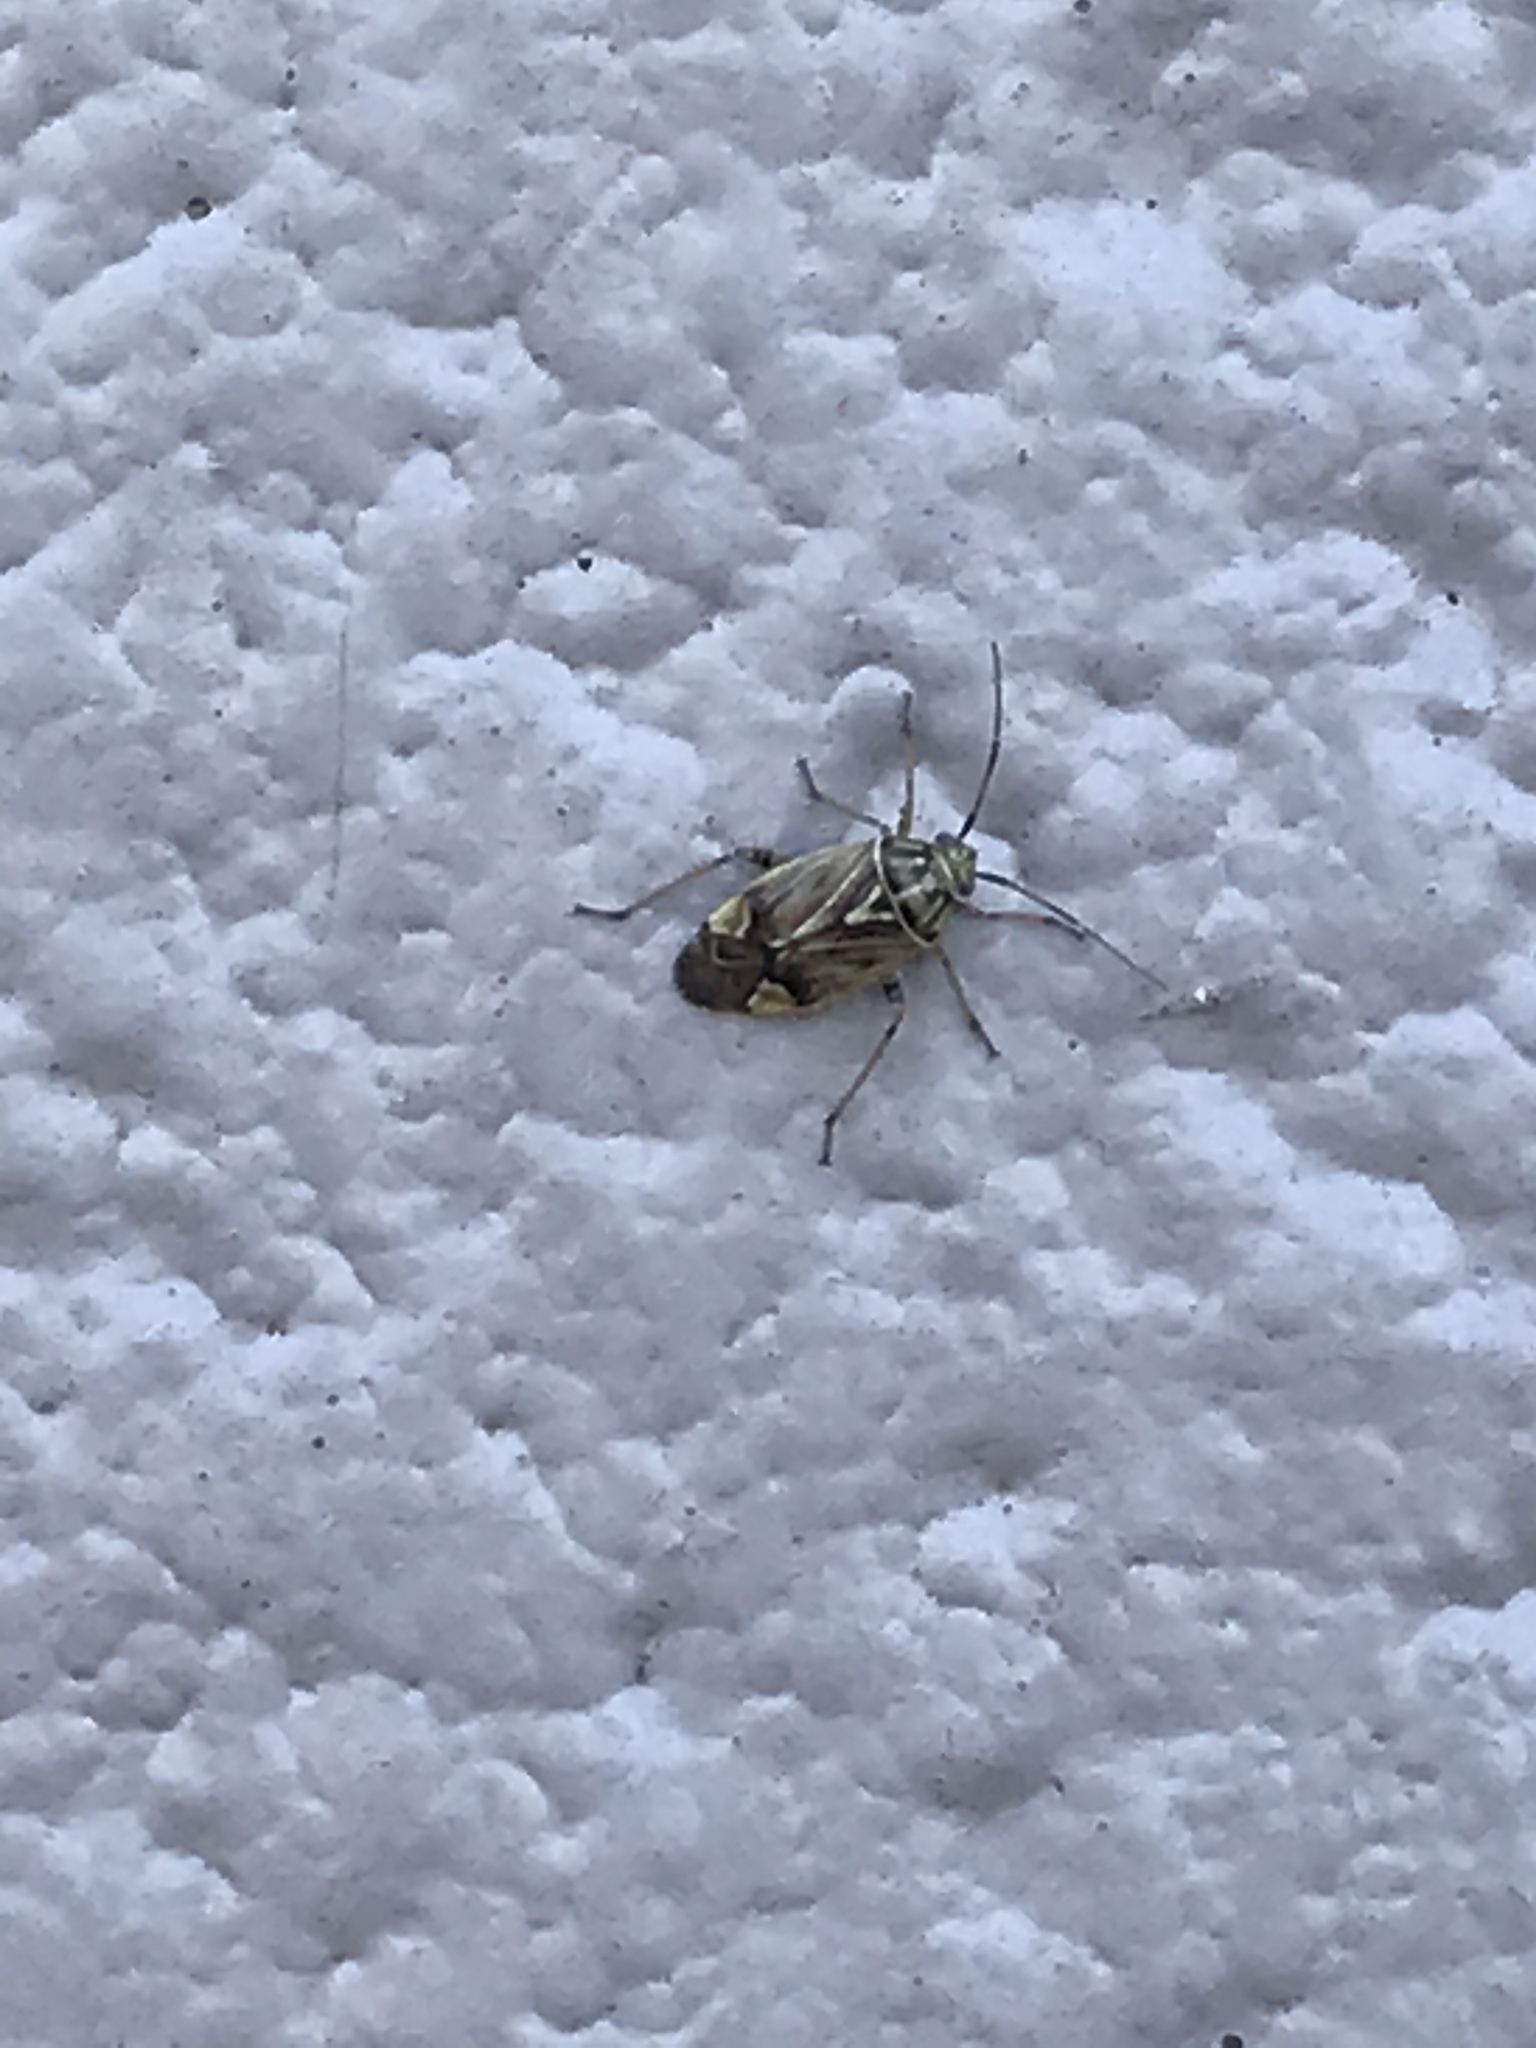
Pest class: lygus_bug